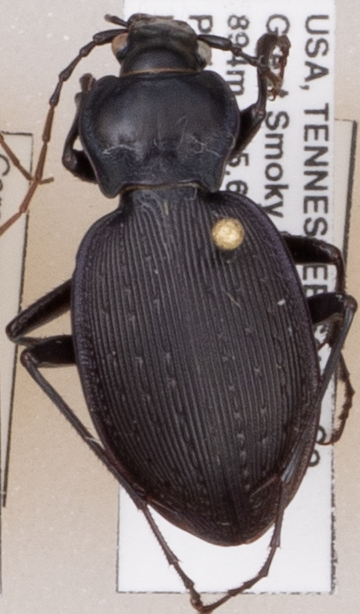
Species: Carabus goryi
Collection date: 2018-09-18
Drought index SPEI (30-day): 2.01
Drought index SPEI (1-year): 1.25
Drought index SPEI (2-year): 0.694